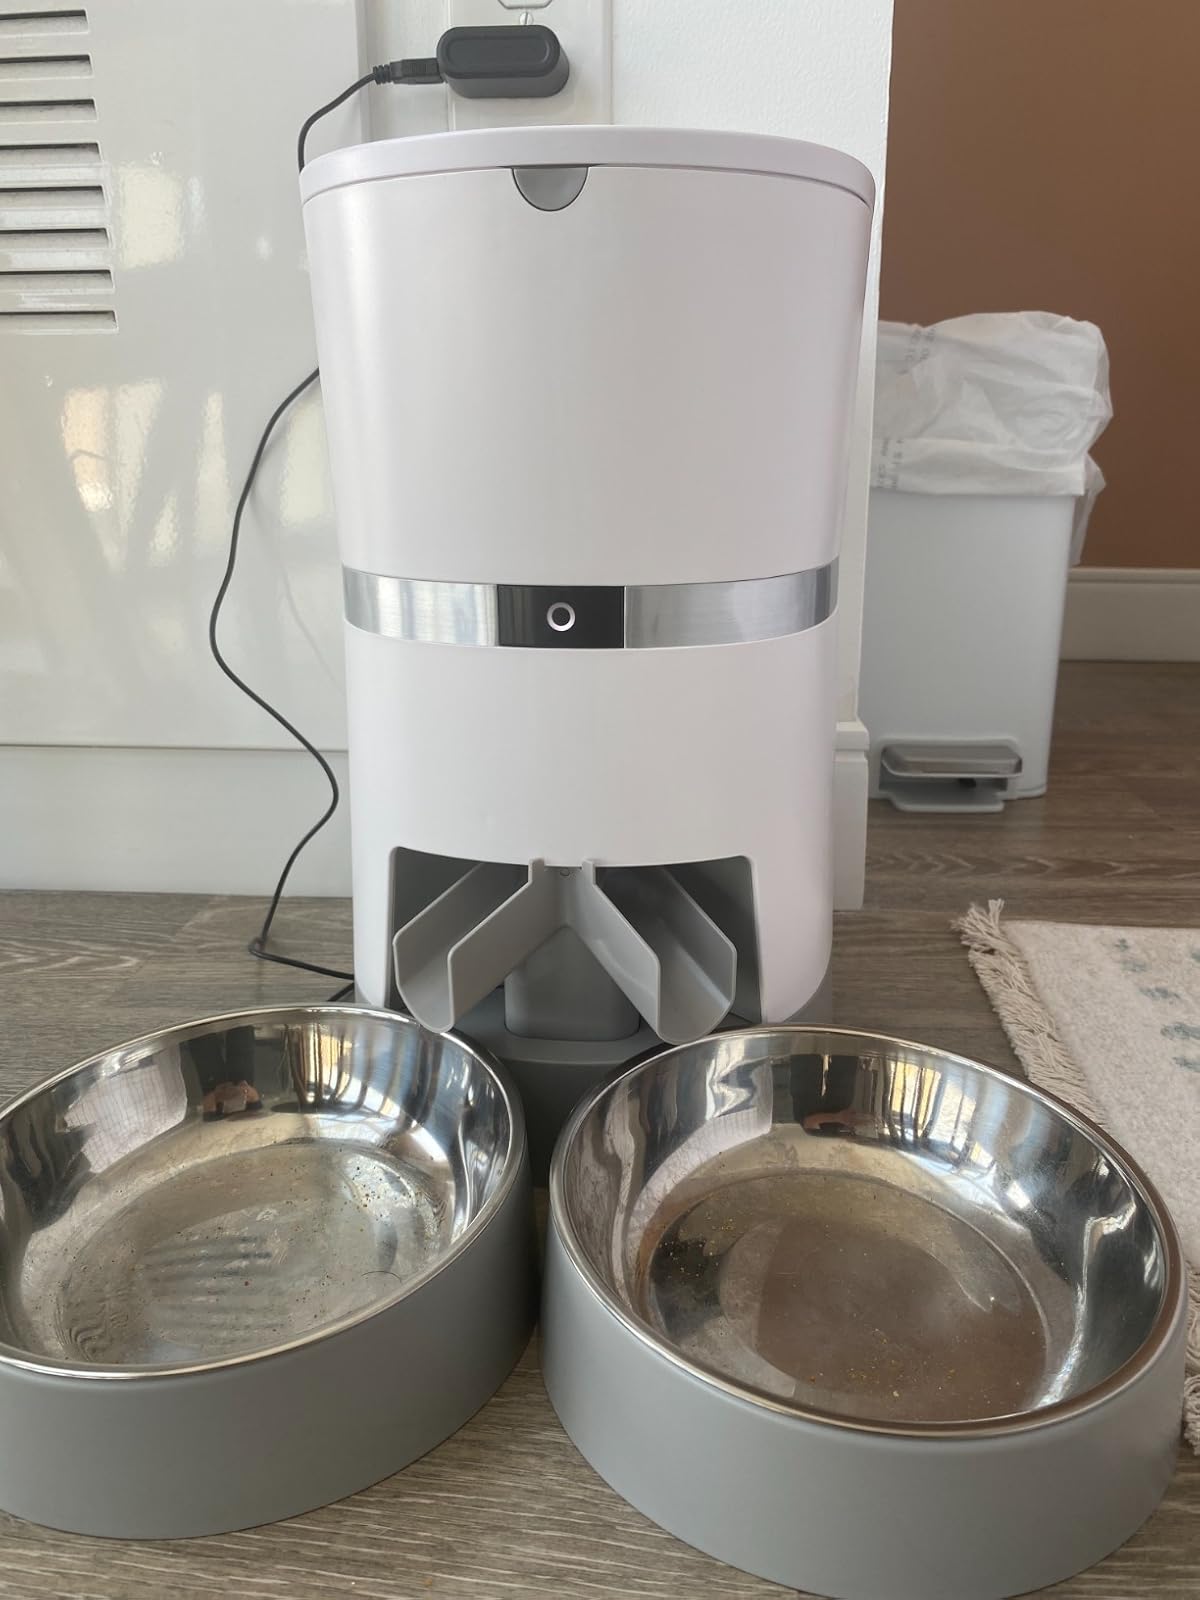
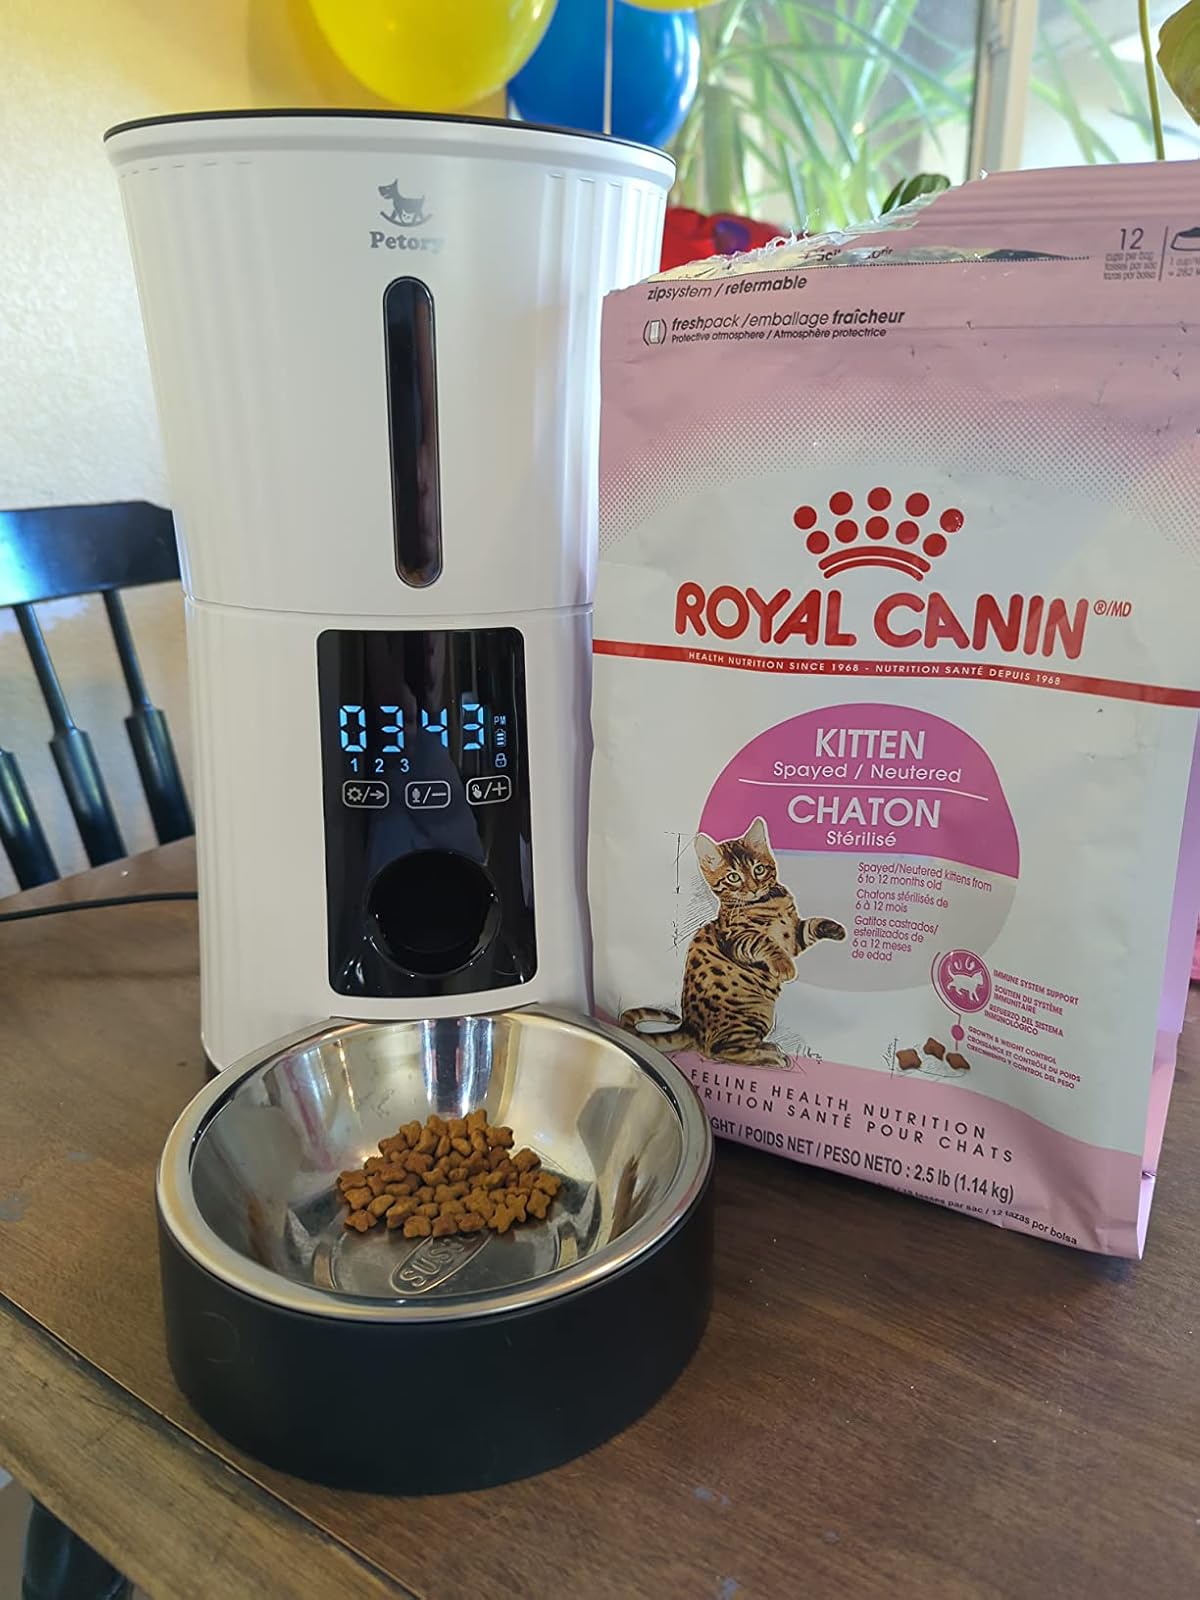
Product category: items_feeder
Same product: no